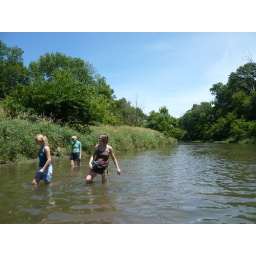
wading in the rock river